Refugee crisis

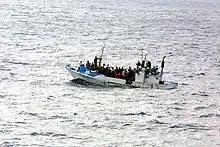
Ecuadorian refugees near Guatemala.

The term boat people came into common use in the 1970s with the mass exodus of Vietnamese refugees following the Vietnam War. It is a widely used form of migration for people migrating from Cuba, Haiti, Morocco, Vietnam or Albania. They often risk their lives on dangerously crude and overcrowded boats to escape oppression or poverty in their home nations. Events resulting from the Vietnam War led many people in Cambodia, Laos, and especially Vietnam to become refugees in the late 1970s and 1980s. In 2001, 353 asylum seekers sailing from Indonesia to Australia drowned when their vessel sank.